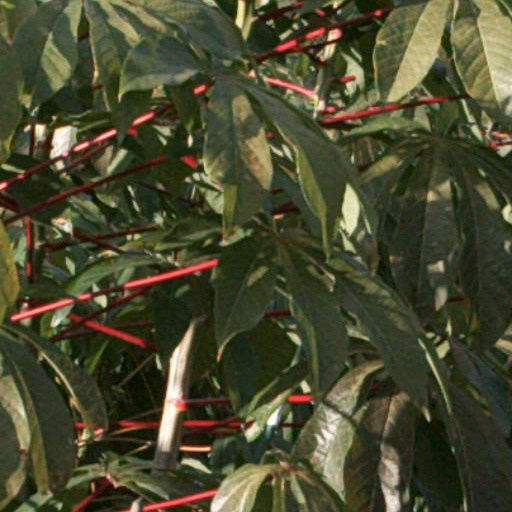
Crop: cassava